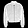
Label: Coat